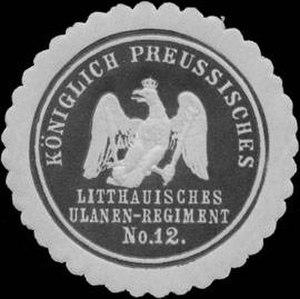
La 1ʳᵉ division de cavalerie est une unité de cavalerie, partie de l'armée impériale allemande, qui participe lors de la Première Guerre mondiale aux combats du front de l'Est.